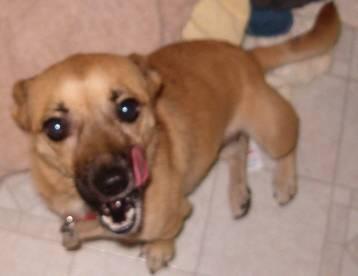
dog